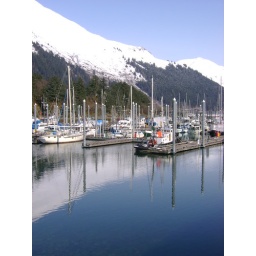
A bright blue sky and sea sandwich these boats in a harbor in Juneau, Alaska